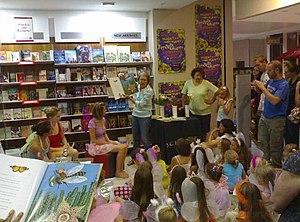
Cet article traite de la littérature afrikaans de ses débuts au XVIIᵉ siècle jusqu'au début du XXIᵉ siècle.